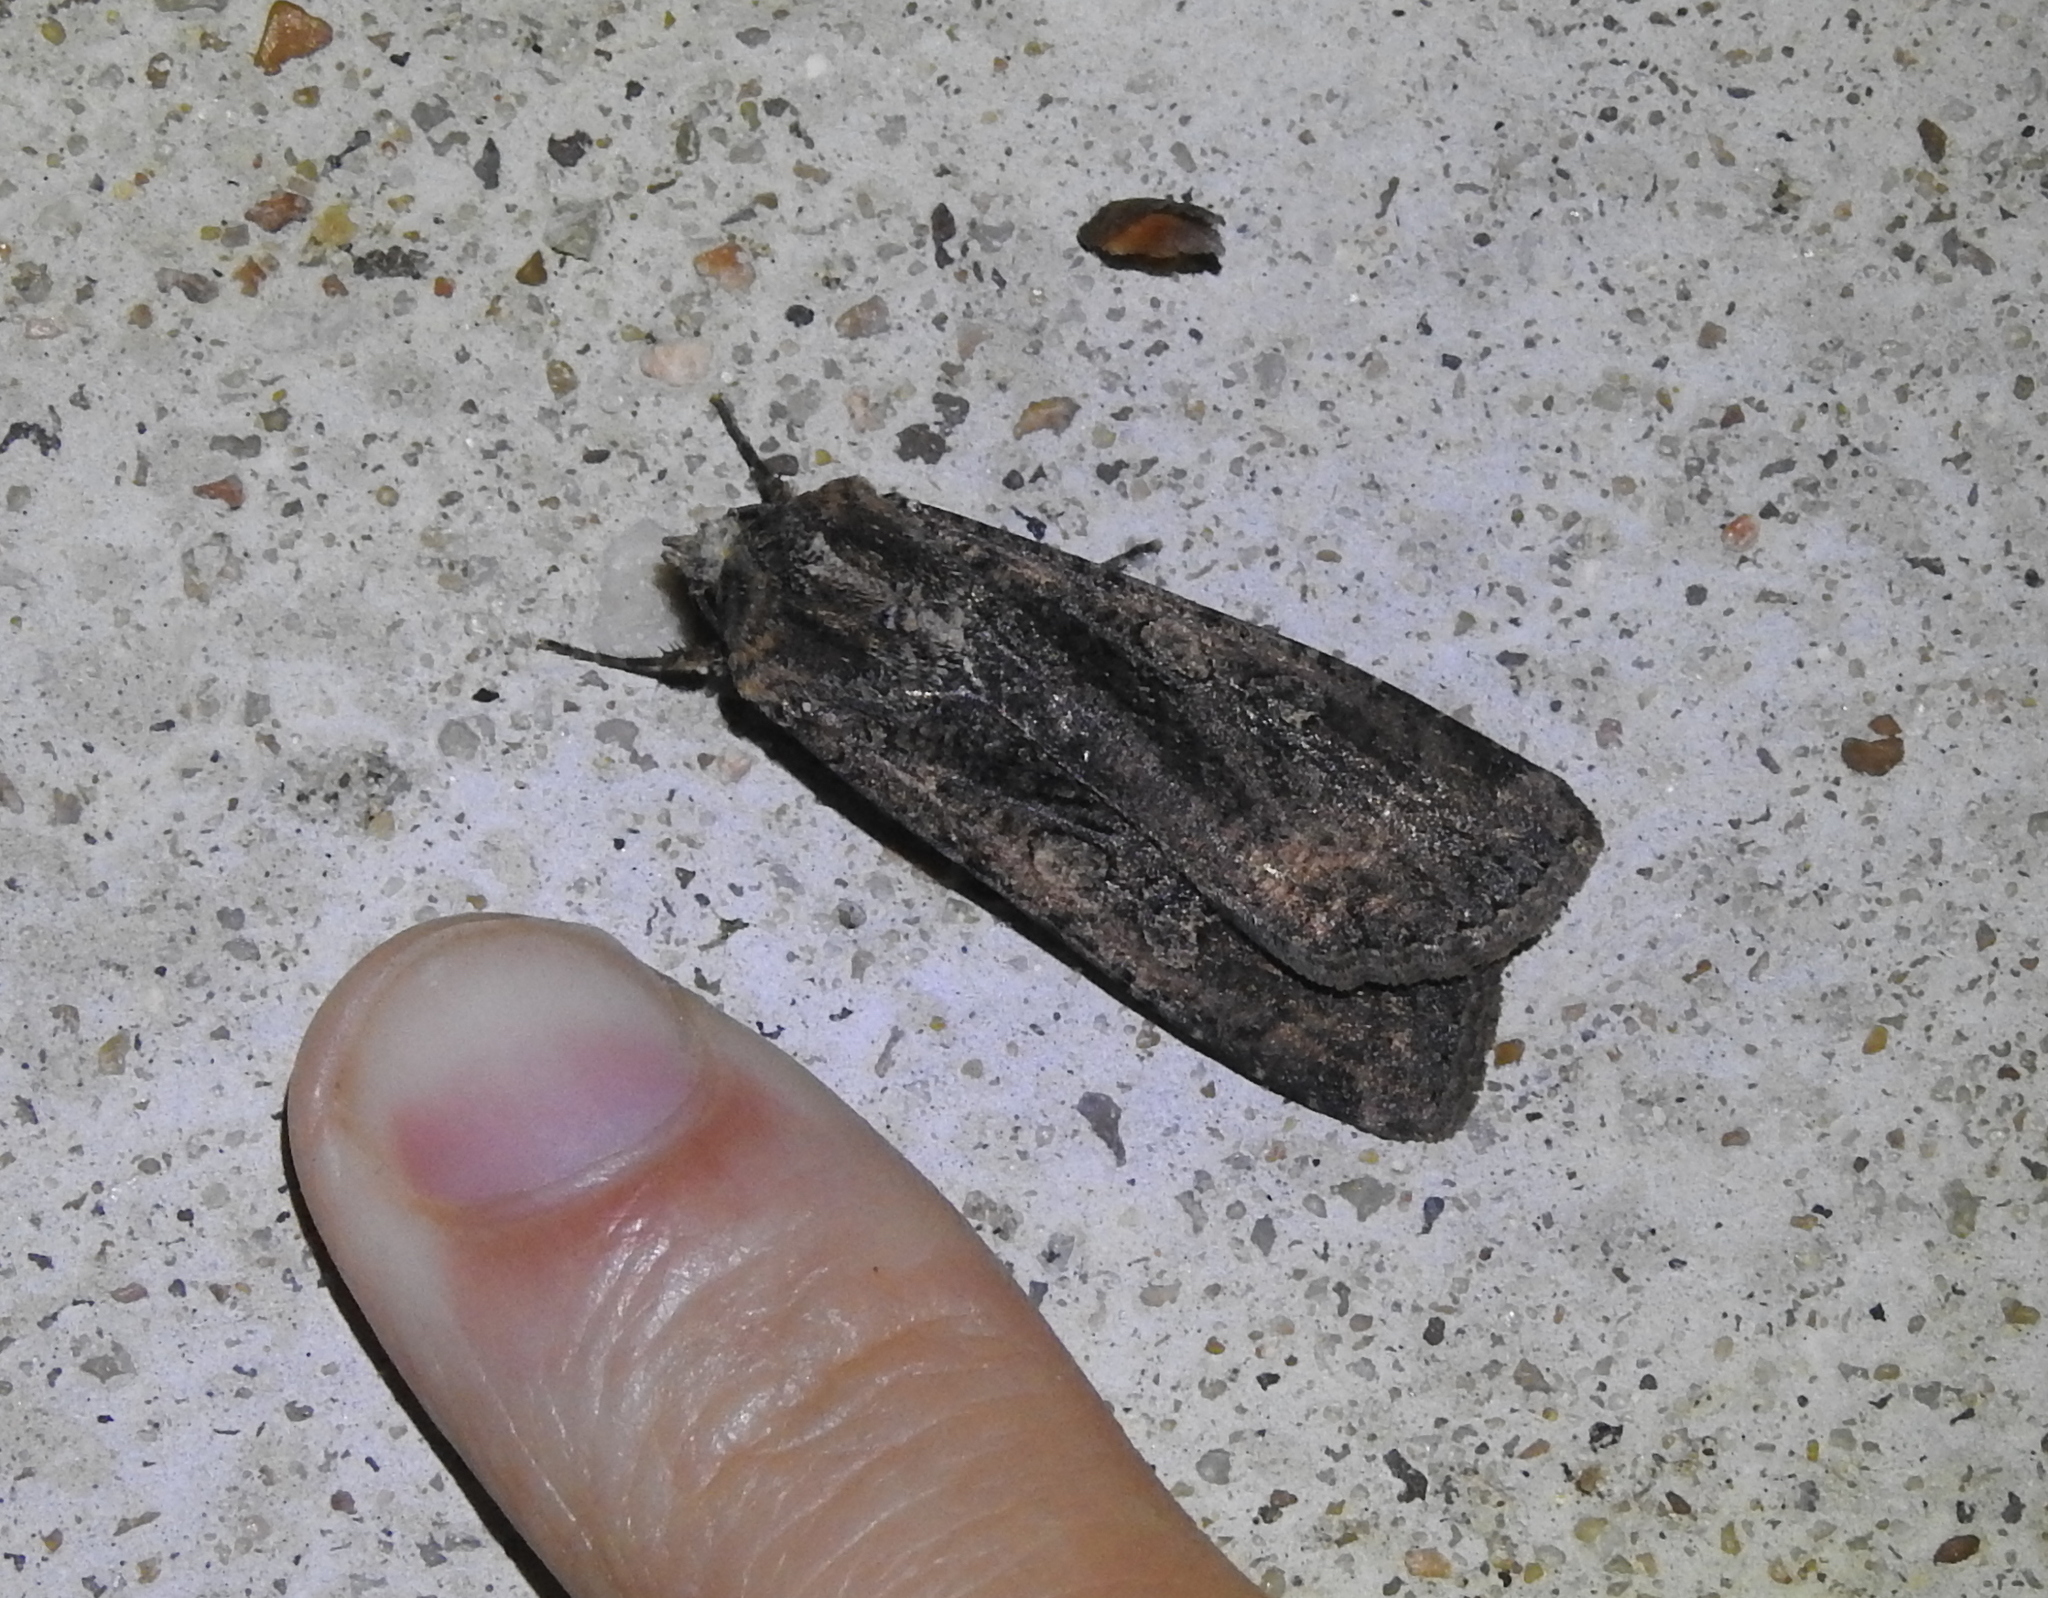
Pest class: cutworms